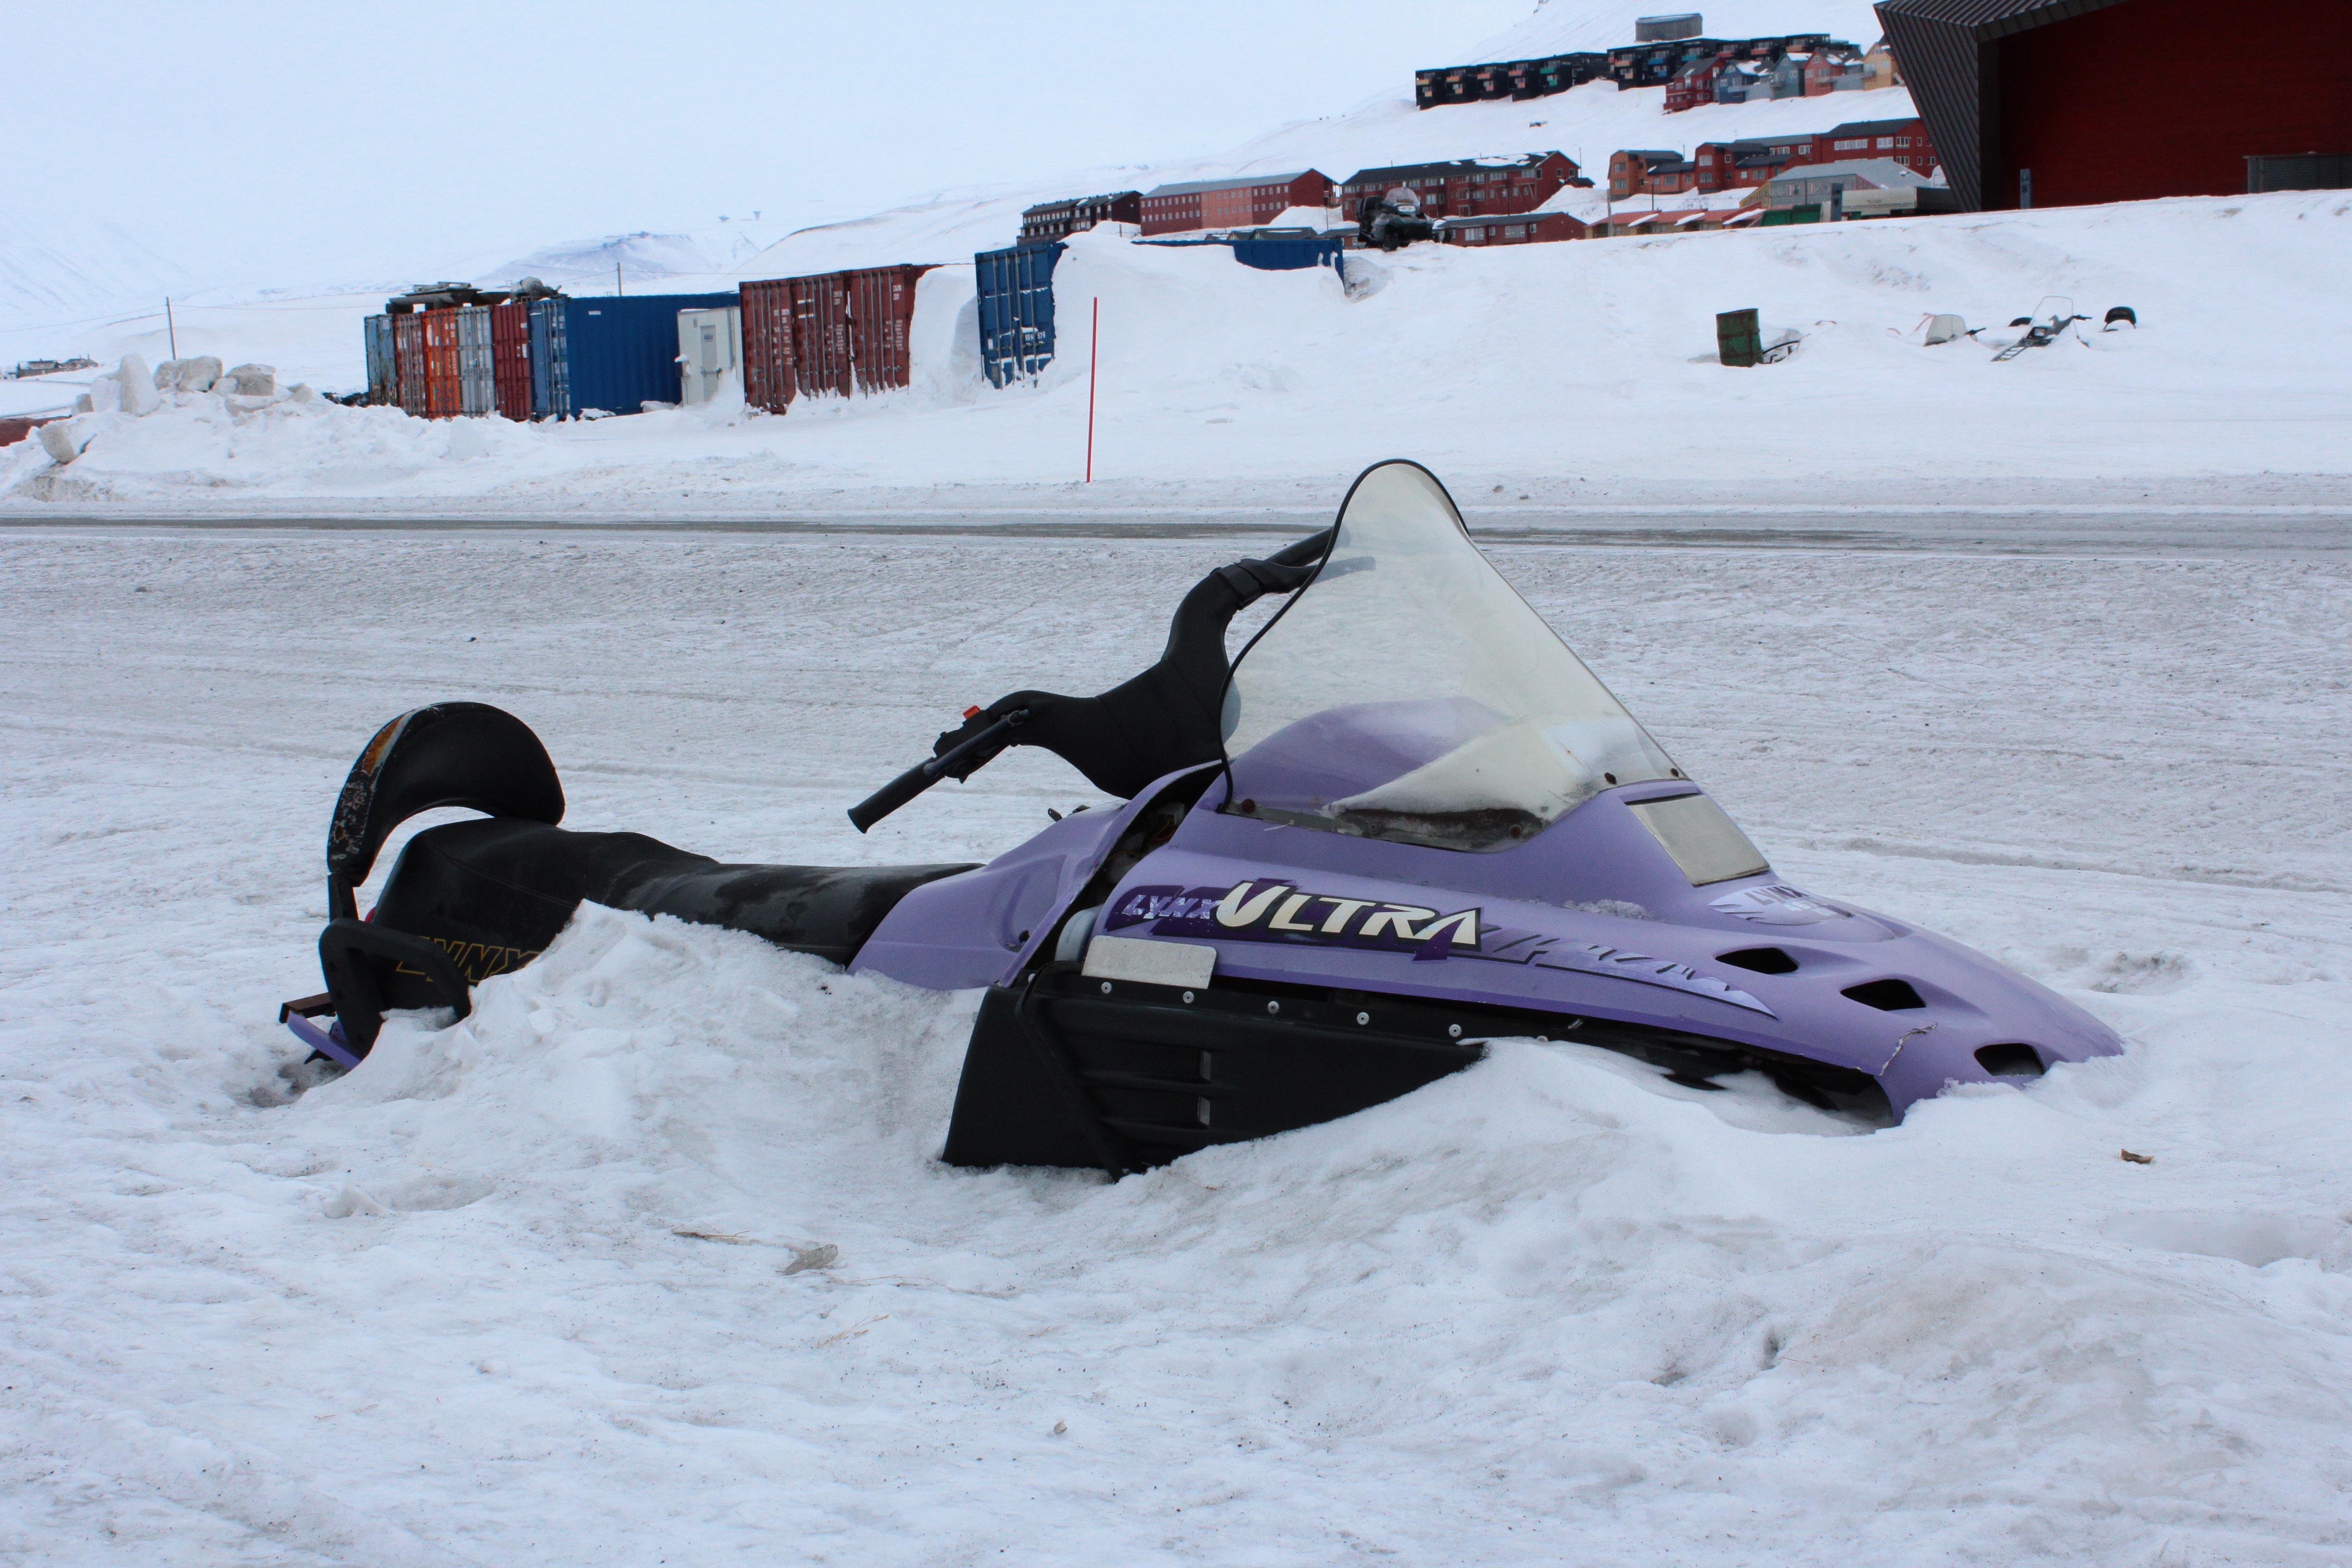
snow, winter, vehicle, weather, snowboard, extreme sport, winter sport, sports, racing, sled, svalbard, blizzard, norway, auto racing, snowmobile